Glur's Tavern

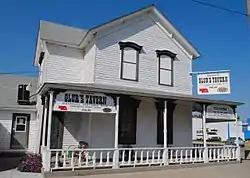
Glur's Tavern, Columbus, Nebraska

Glur's Tavern is a drinking establishment built in 1876 in the city of Columbus, in the state of Nebraska in the Midwestern United States. It is said to be the oldest continuously operated tavern west of the Mississippi. It was patronized by "Buffalo Bill" Cody during a visit to Columbus.